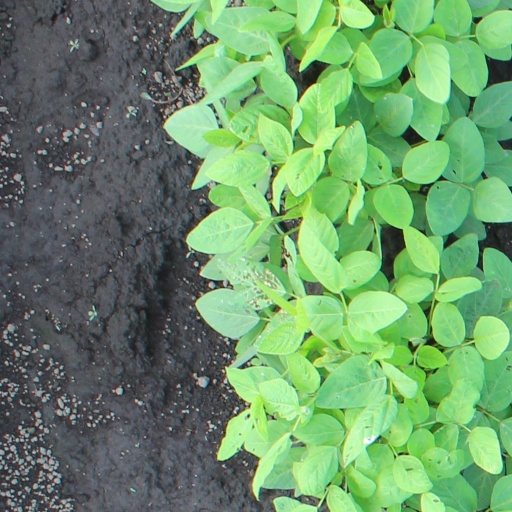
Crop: soybean